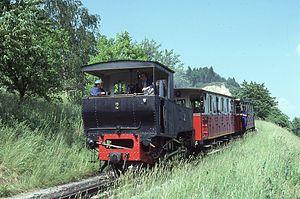
Le plus vieux chemin de fer à vapeur à crémailière d'Europe (1889-2010) Construit il y a 121 ans, le chemin de fer à vapeur à crémaillère est encore le témoin authentique du passé et de la grande époque des chemin de fer à vapeur. Les 4 locomotives à vapeur du chemin de fer à crémaillère comptent parmi les plus anciennes locomotives en activité du monde, si l’on considère leurs horaires réguliers. En haletant et en sifflant, les 4 locomotives à vapeur parcourent les quelque 6.78 kilomètres de Jenbach vers Seespitz jusqu’au lac d'Achensee situé à une altitude de 930 mètres. Les roues à crémaillères des locomotives s’agrippent aux crémaillères au milieu du tracé permettant au train de venir à bout d'une pente de 160 pour-mille et une différence de hauteur de 440 mètres. Pour les amis du rail, les familles, les groupes, les écoles, pour tous ceux qui veulent vivre une nouvelle fois encore un voyage dans le passé.